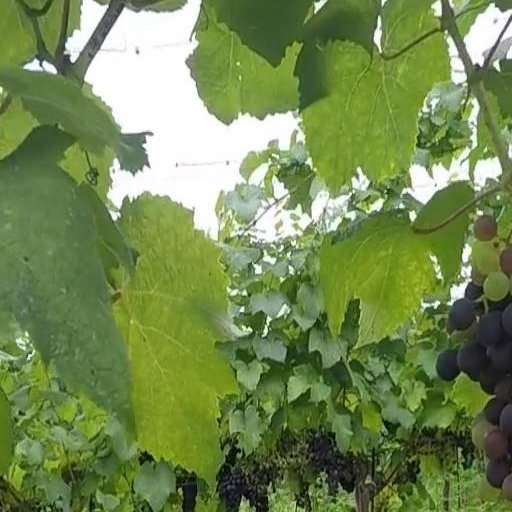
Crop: grape